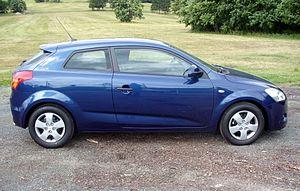
Le marché automobile français a progressé de 3,2 % en 2007 avec 2 064 543 véhicules vendus.